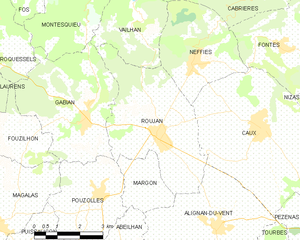
Carte de la commune française de code INSEE 34237 - Roujan
Roujan est une commune française située dans le département de l'Hérault en région Occitanie.